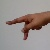
The image shows a hand gesture representing the letter 'P' in Indian Sign Language.